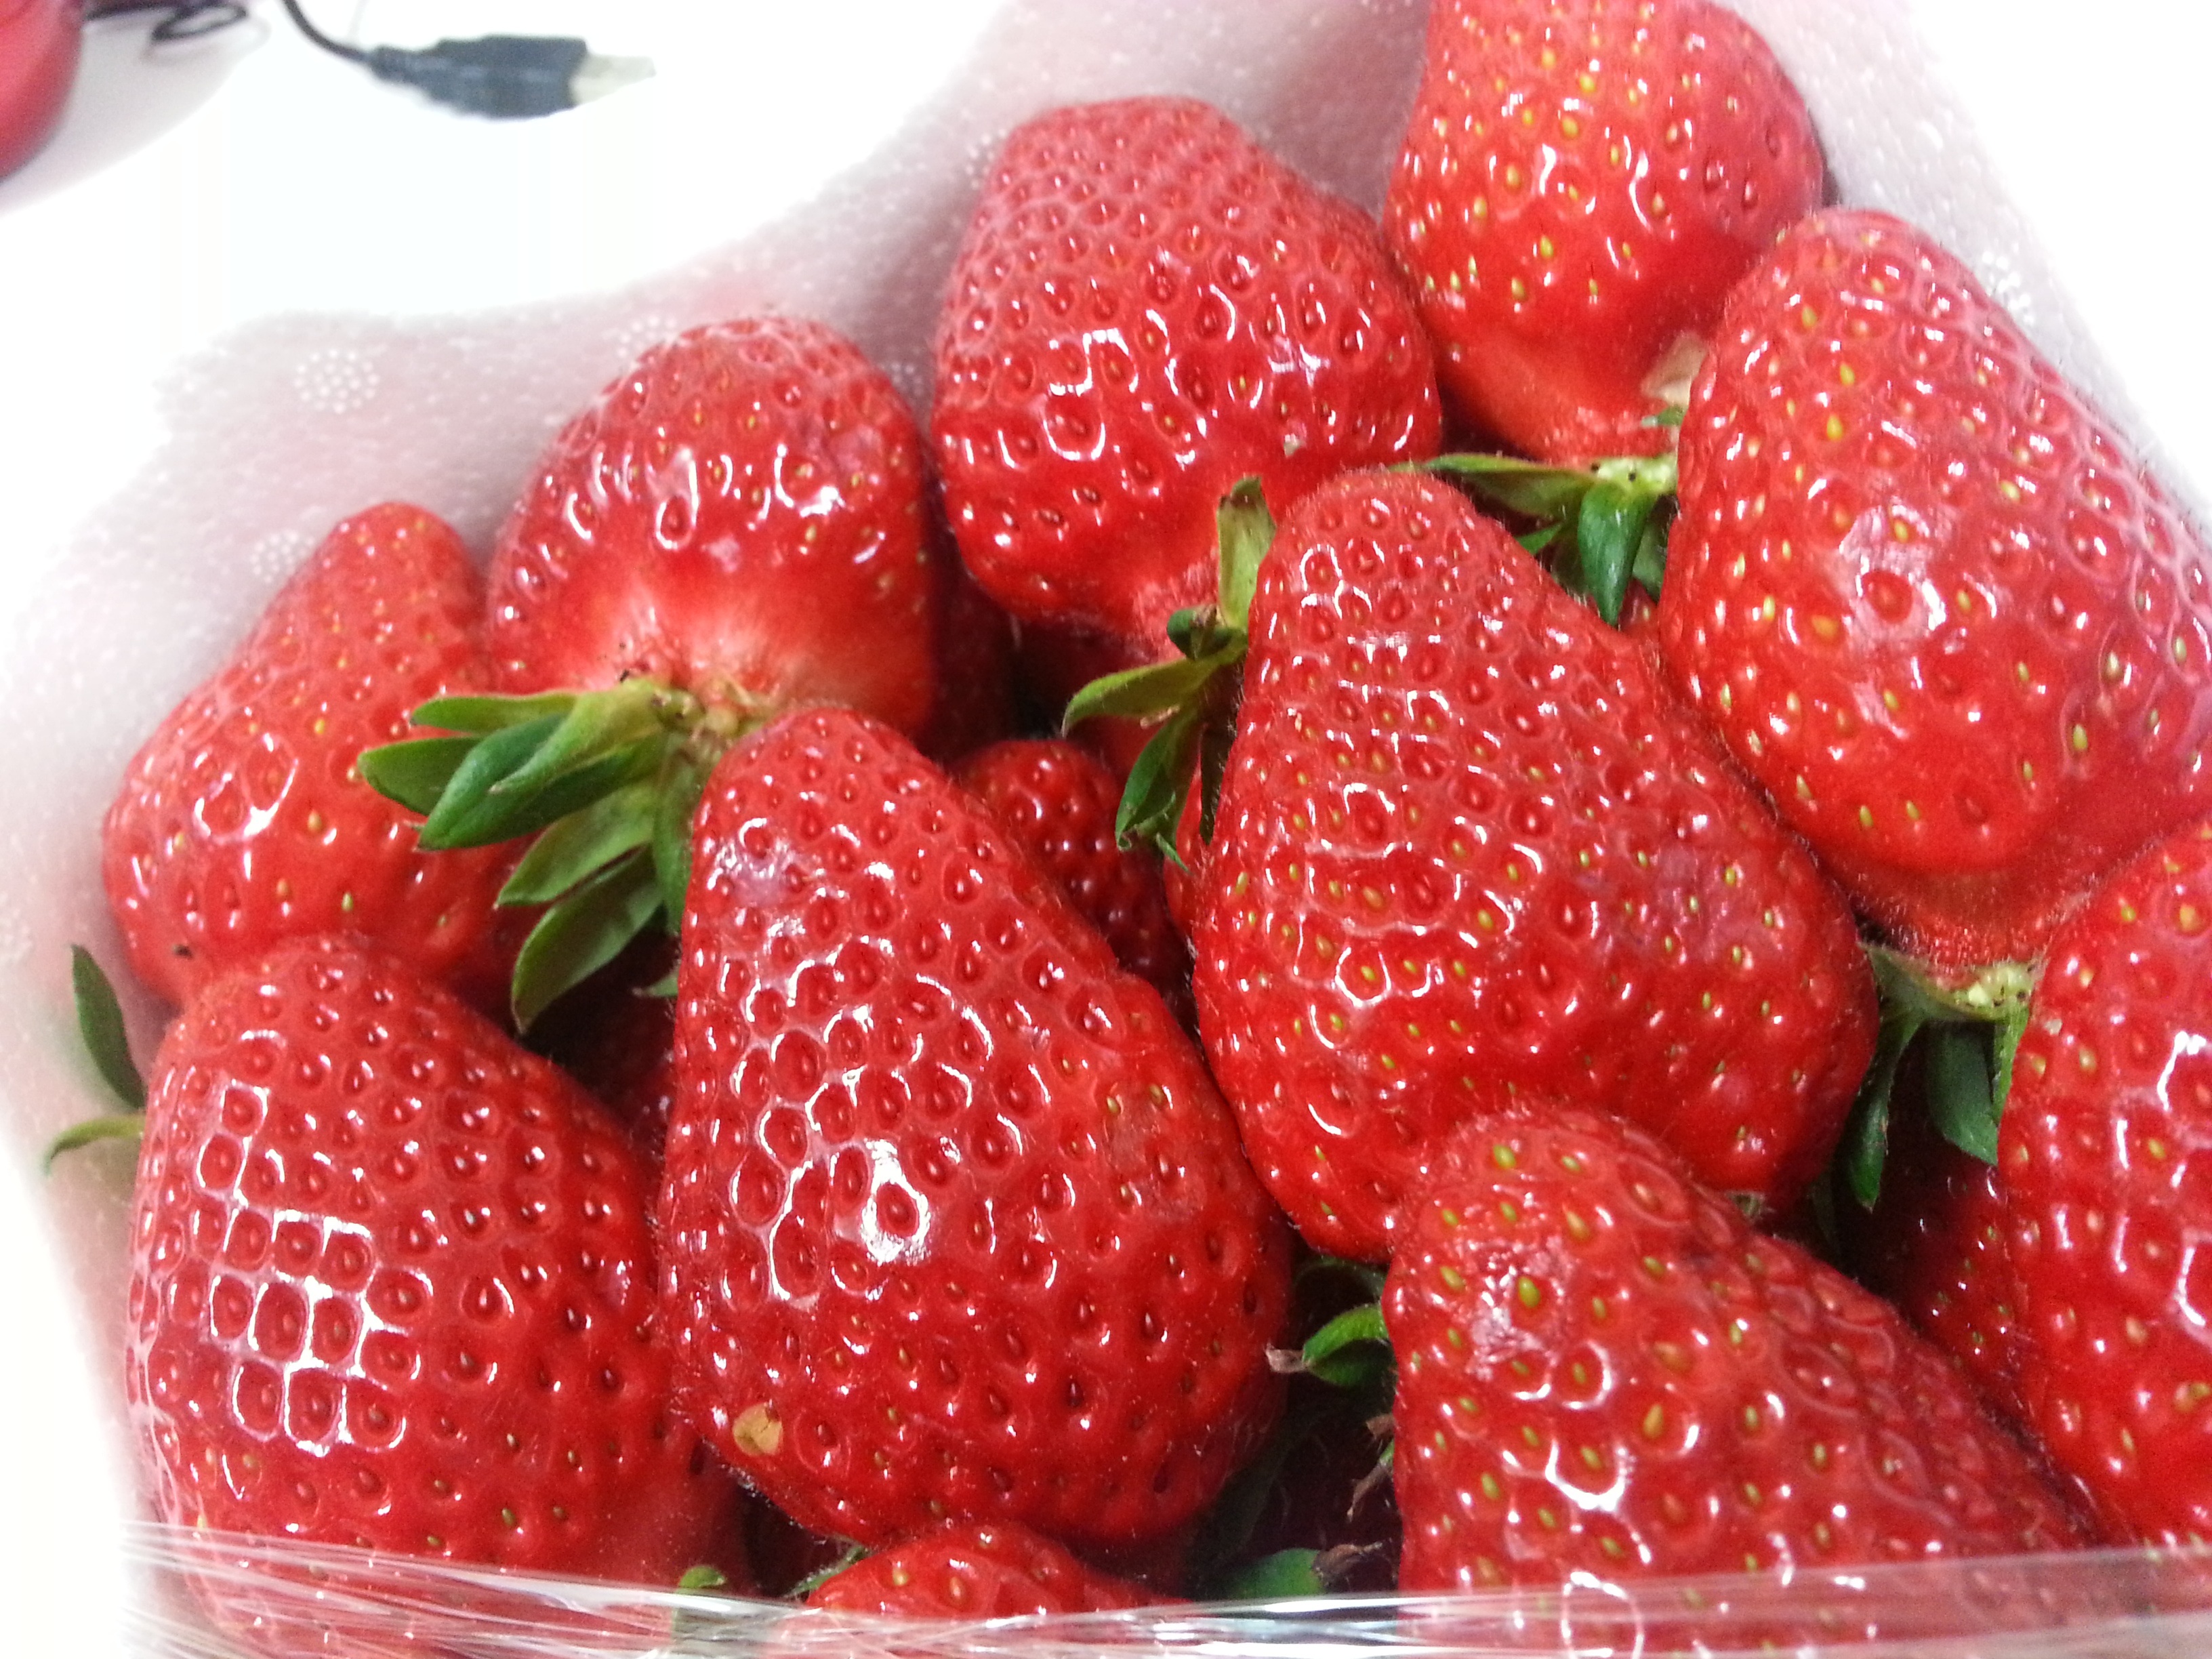
plant, raspberry, fruit, berry, food, spring, red, produce, strawberry, strawberries, strawberry pie, frutti di bosco